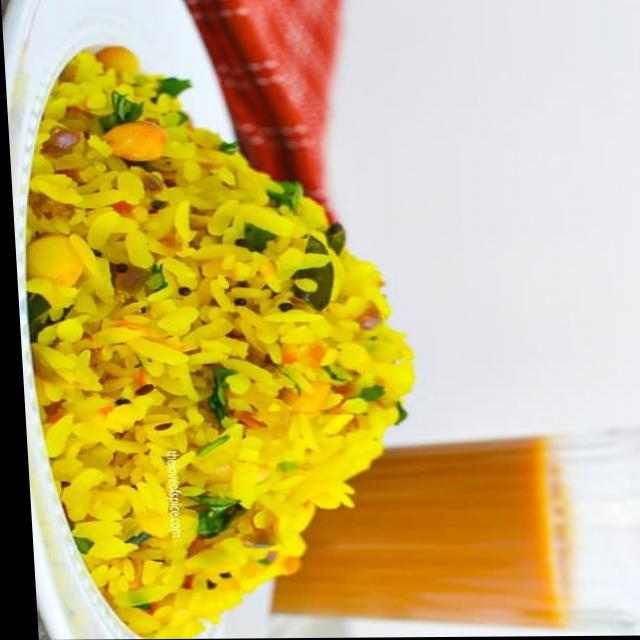
Dish: poha